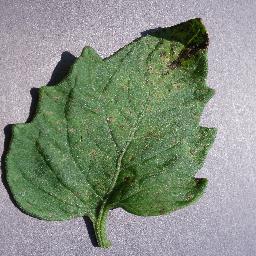
Label: Tomato___Septoria_leaf_spot